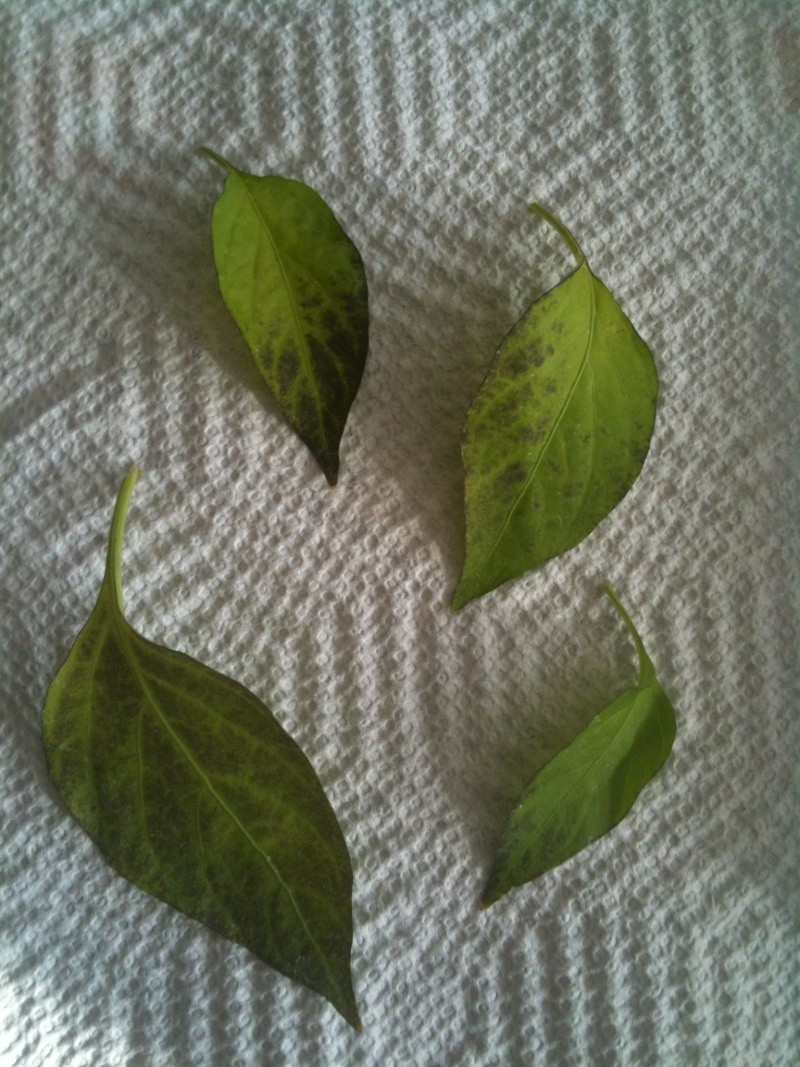
Labels: Bell_pepper leaf, Bell_pepper leaf, Bell_pepper leaf, Bell_pepper leaf